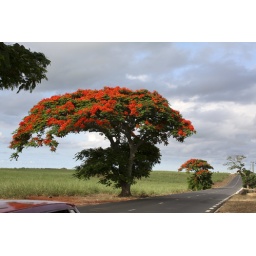
road in red